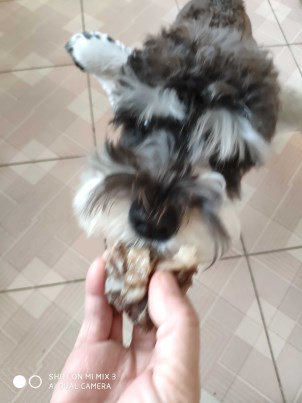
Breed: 2342-n000102-miniature_schnauzer